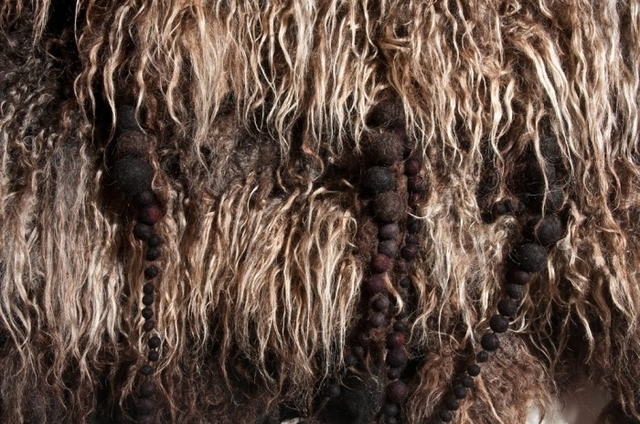
Texture: matted